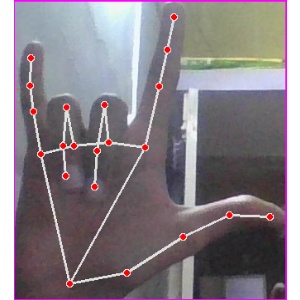
अक्षर: व